Fountain of Youth

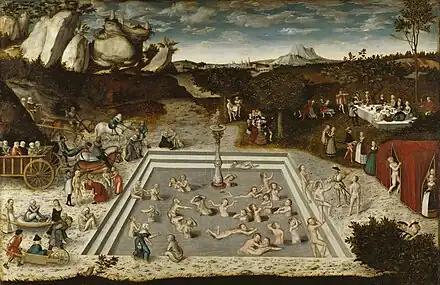
The "Fountain of Youth", 1546 painting by Lucas Cranach the Elder

The Fountain of Youth is a mythical spring which supposedly restores the youth of anyone who drinks or bathes in its waters. Tales of such a fountain have been recounted around the world for thousands of years, appearing in the writings of Herodotus (5th century BC), in the Alexander Romance (3rd century AD), and in the stories of Prester John (early Crusades, 11th/12th centuries AD). Stories of similar waters also featured prominently among the people of the Caribbean during the Age of Exploration (early 16th century); they spoke of the restorative powers of the water in the mythical land of Bimini. Based on these many legends, explorers and adventurers looked for the elusive Fountain of Youth or some other remedy to aging, generally associated with magic waters. These waters might have been a river, a spring or any other water-source said to reverse the aging process and to cure sickness when swallowed or bathed in.